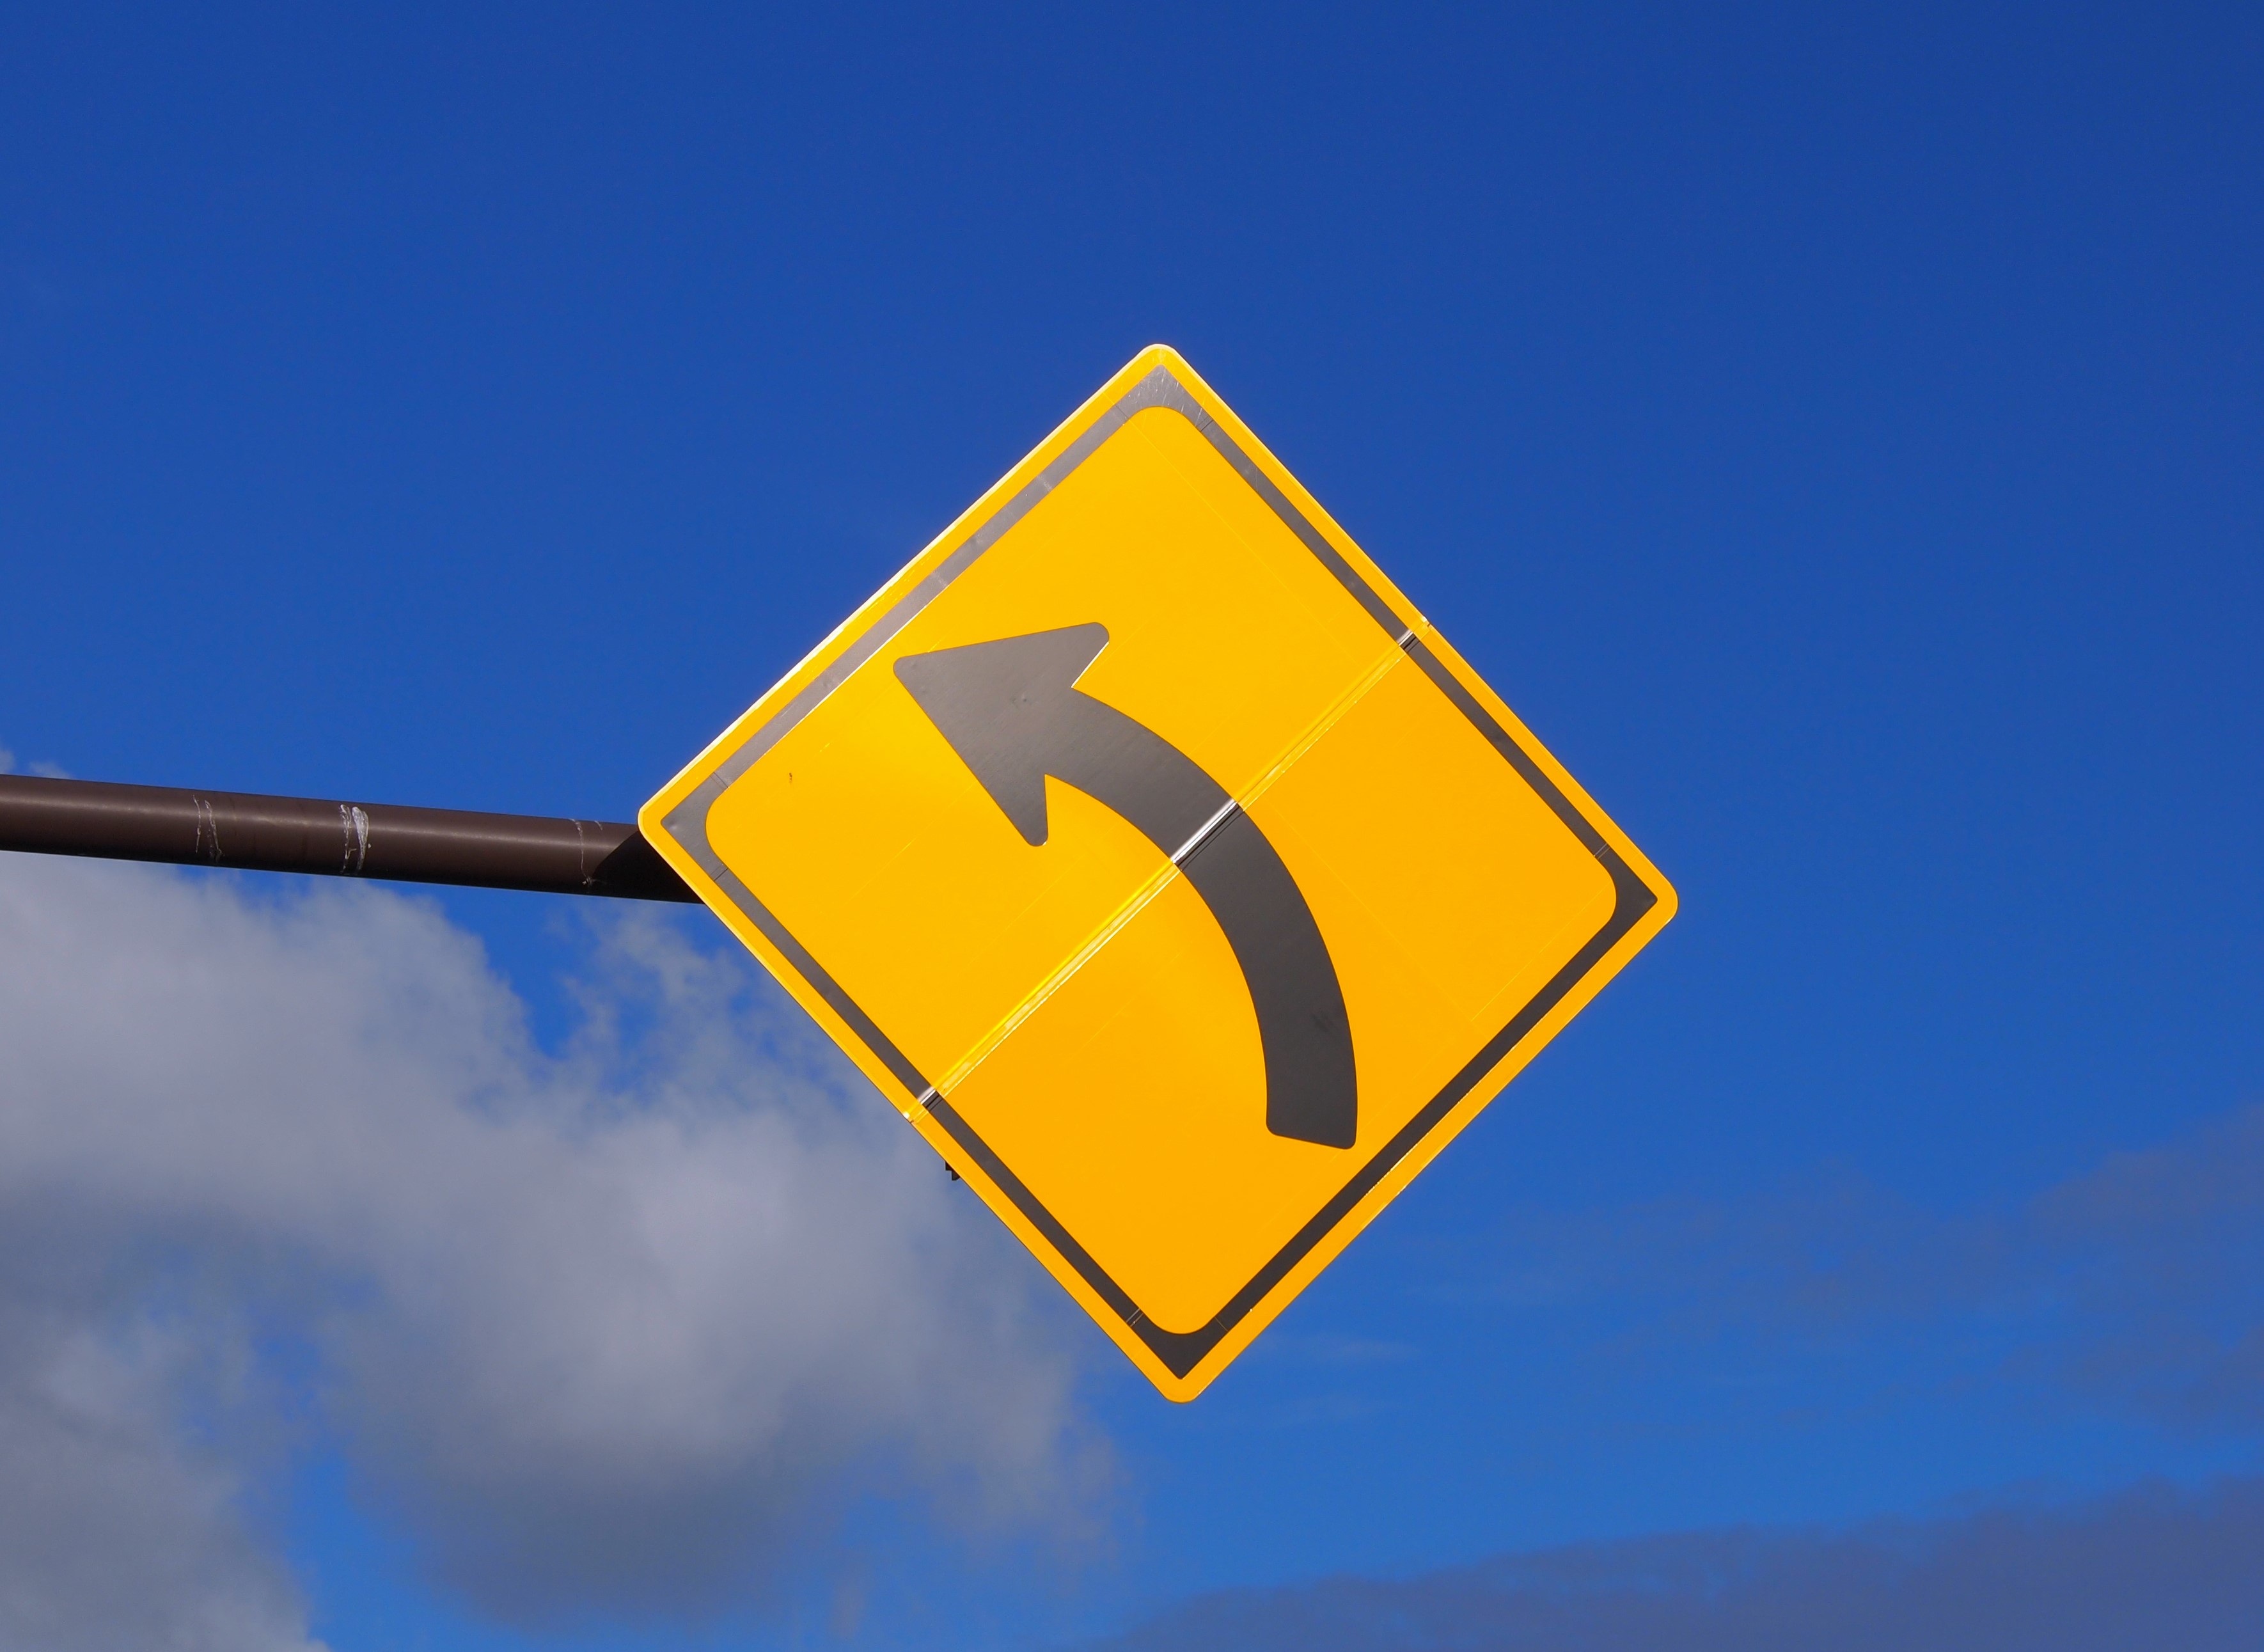
cloud, sky, road, sign, line, curve, bend, blue, street sign, yellow, japan, signage, blue sky, label, font, yokosuka, kanagawa japan, mabori kaigan, traffic sign, blue antomasako